Kokino

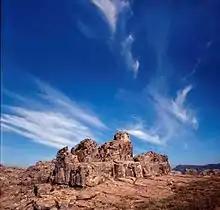
The summit of Tatićev Kamen

Kokino is a Bronze Age archaeological site in the Republic of North Macedonia, approximately 30 km from the town of Kumanovo, and about 6 km from the Serbian border, in the Staro Nagoričane Municipality. It is situated between about 1010 and 1030 m above sea level on the Tatićev Kamen (Татиќев камен) summit and covers an area of about 90 by 50 meters, overlooking the eponymous hamlet of Kokino.